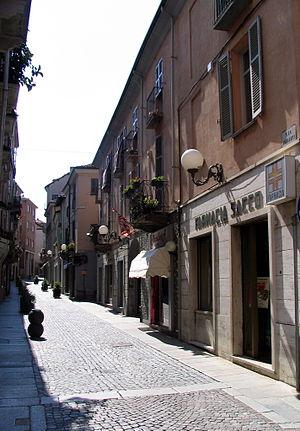
Des quartiers juifs dits ghettos ont existé à différentes périodes de l'histoire de l'Italie.